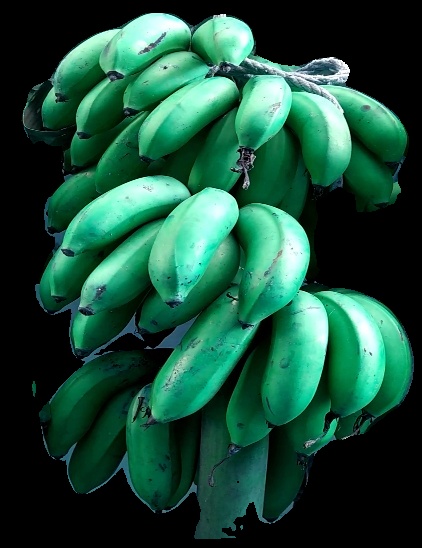
Variety: rasbale
Grade: grade2